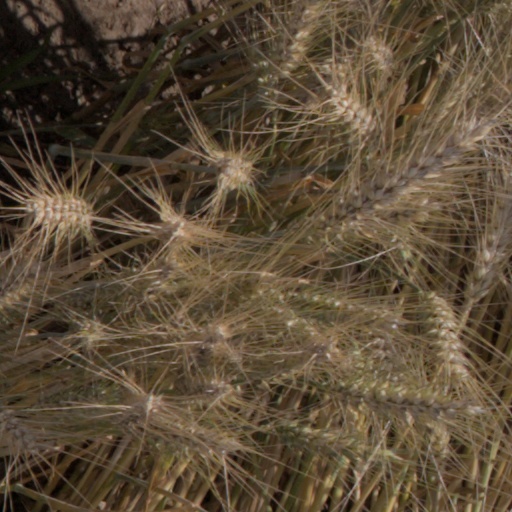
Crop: wheat